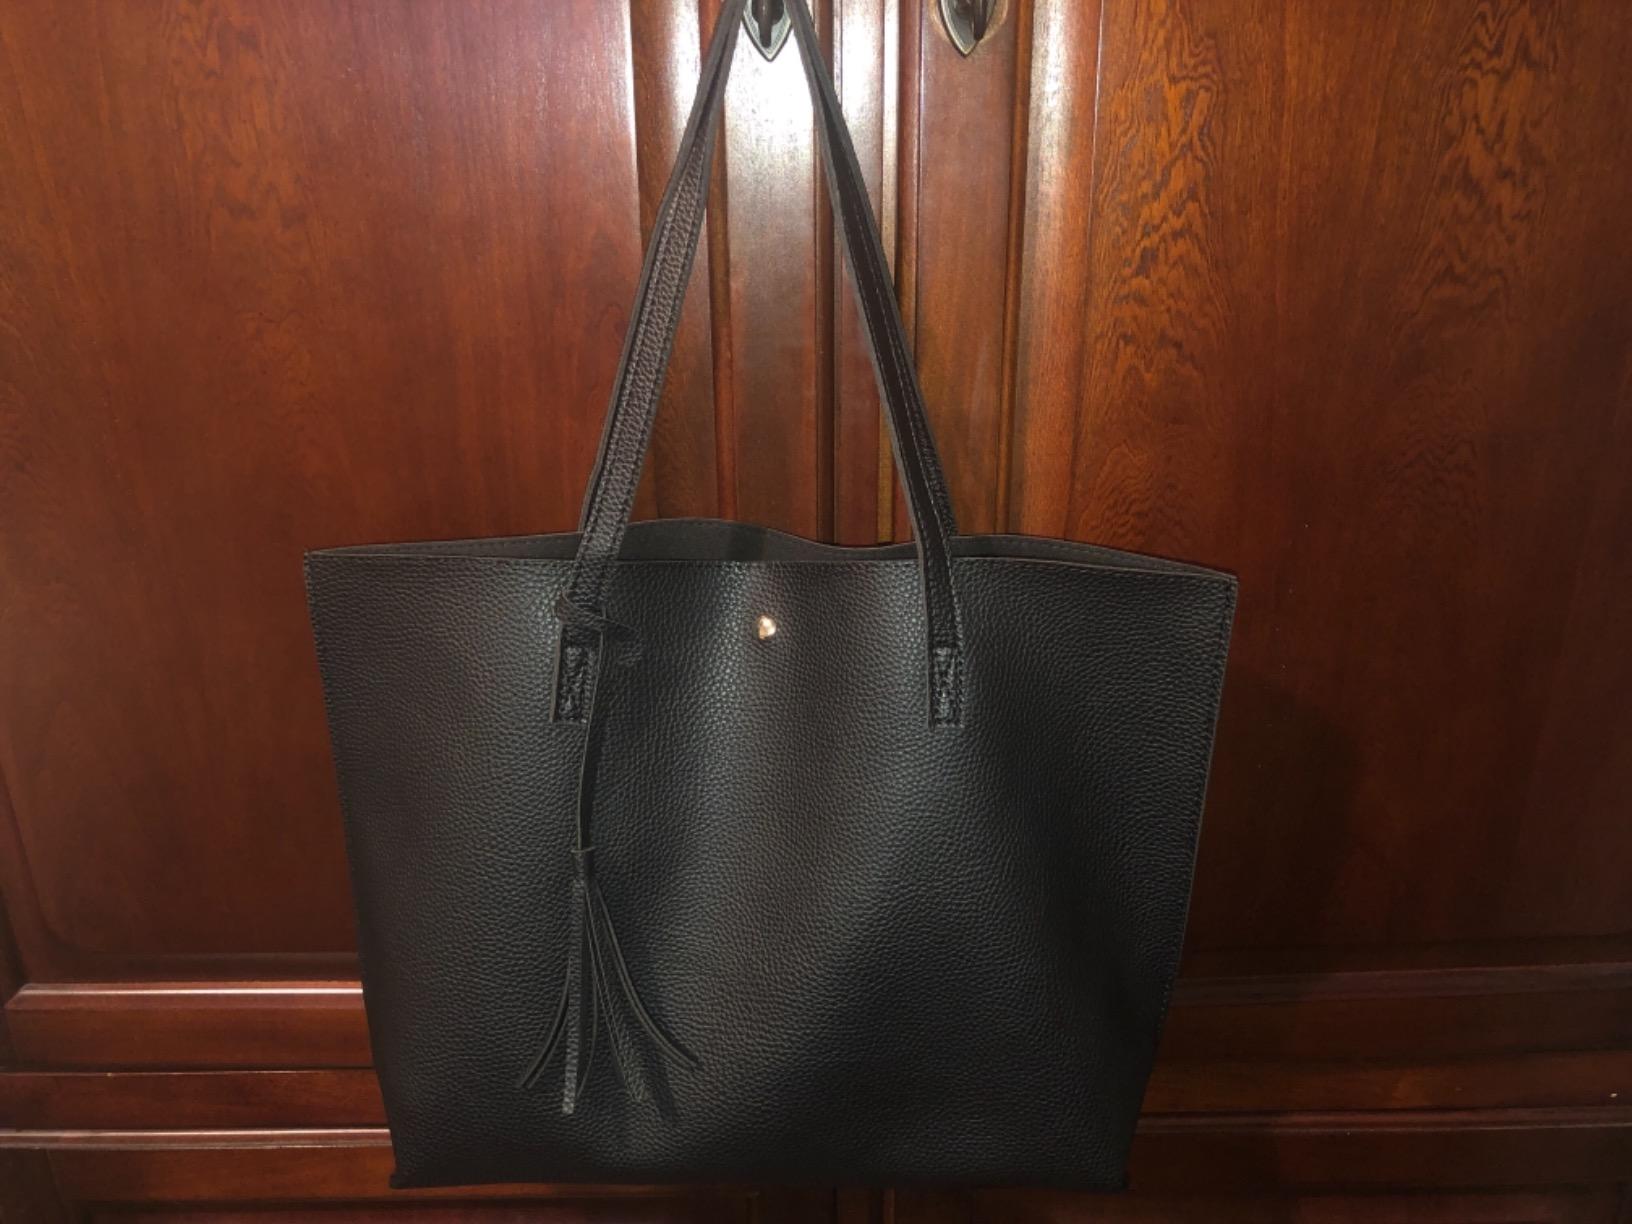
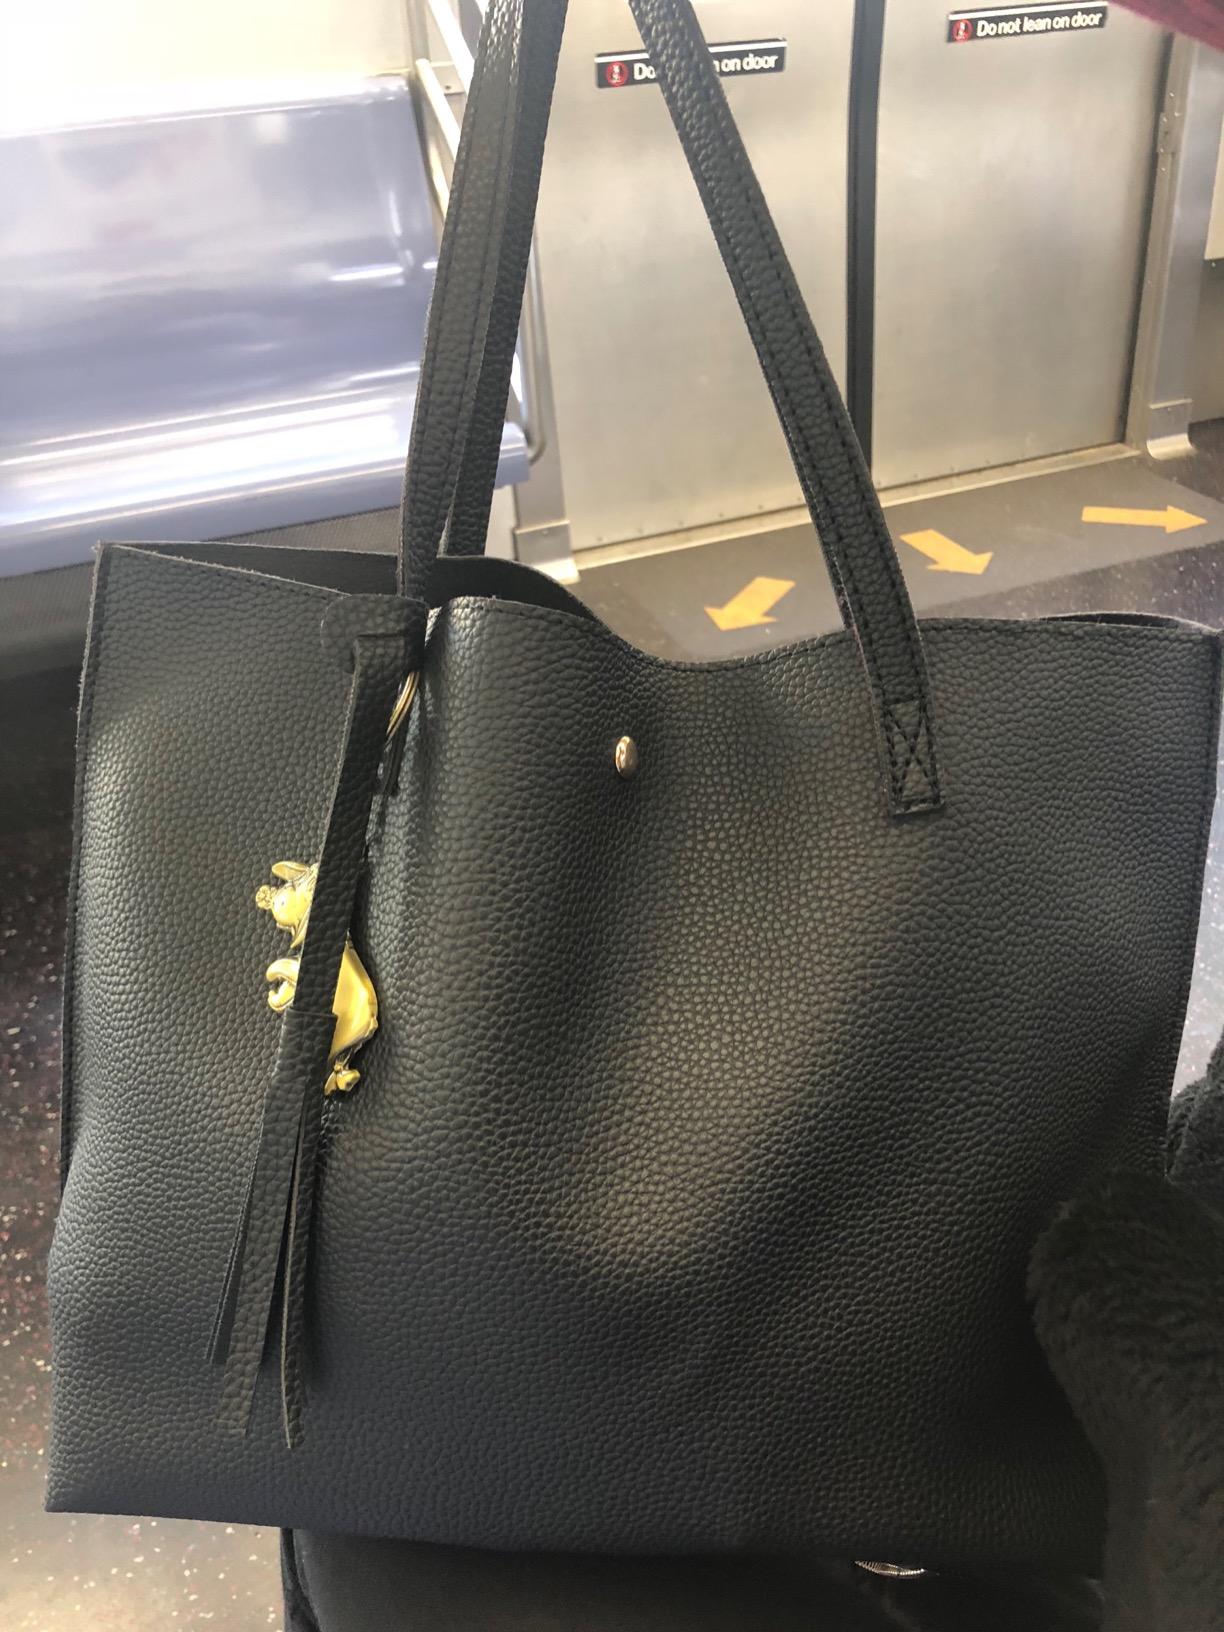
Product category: accessories_handbag
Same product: yes